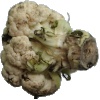
Label: cauliflower